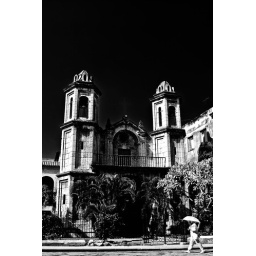
Church in downtown Havana Cuba, man walking in front with white suit &amp;amp; umbrella.